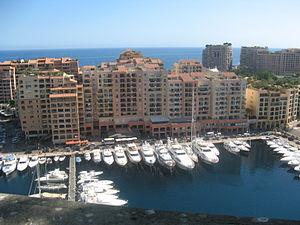
L'économie de Monaco, comme celle d'autres micro-États, repose sur les activités liées au tourisme mais également sur les activités financières liées à son statut fiscal particulier.
Monaco, en forme longue la principauté de Monaco, en monégasque Principatu de Mu̍negu, est un État d'Europe de l'Ouest, ainsi qu'une commune du même nom occupant la même superficie que l'État lui-même. La principauté de Monaco est un État enserré dans le territoire de la République française. Elle est située au bord de la mer Méditerranée, le long de la Côte d'Azur, à une vingtaine de kilomètres à l'est de Nice, et à 8,1 km de Menton, ville frontalière avec l'Italie. Entourée par les villes françaises de Cap-d'Ail, Beausoleil, Roquebrune-Cap-Martin et La Turbie, la principauté dispose d'un accès direct à la mer et d'eaux territoriales rejoignant les eaux internationales ; elle n'est donc pas un territoire enclavé à proprement parler.